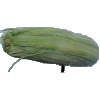
Label: corn_husk